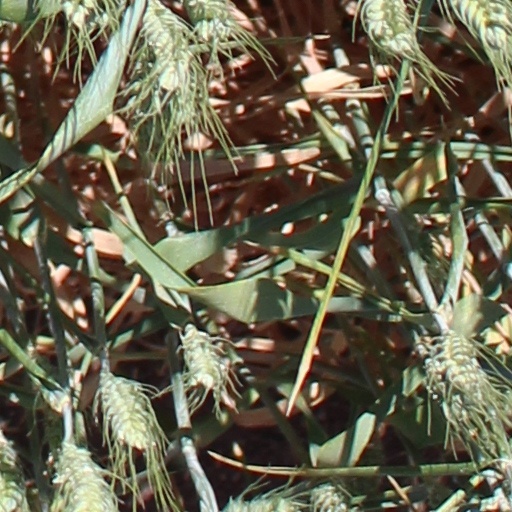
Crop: wheat